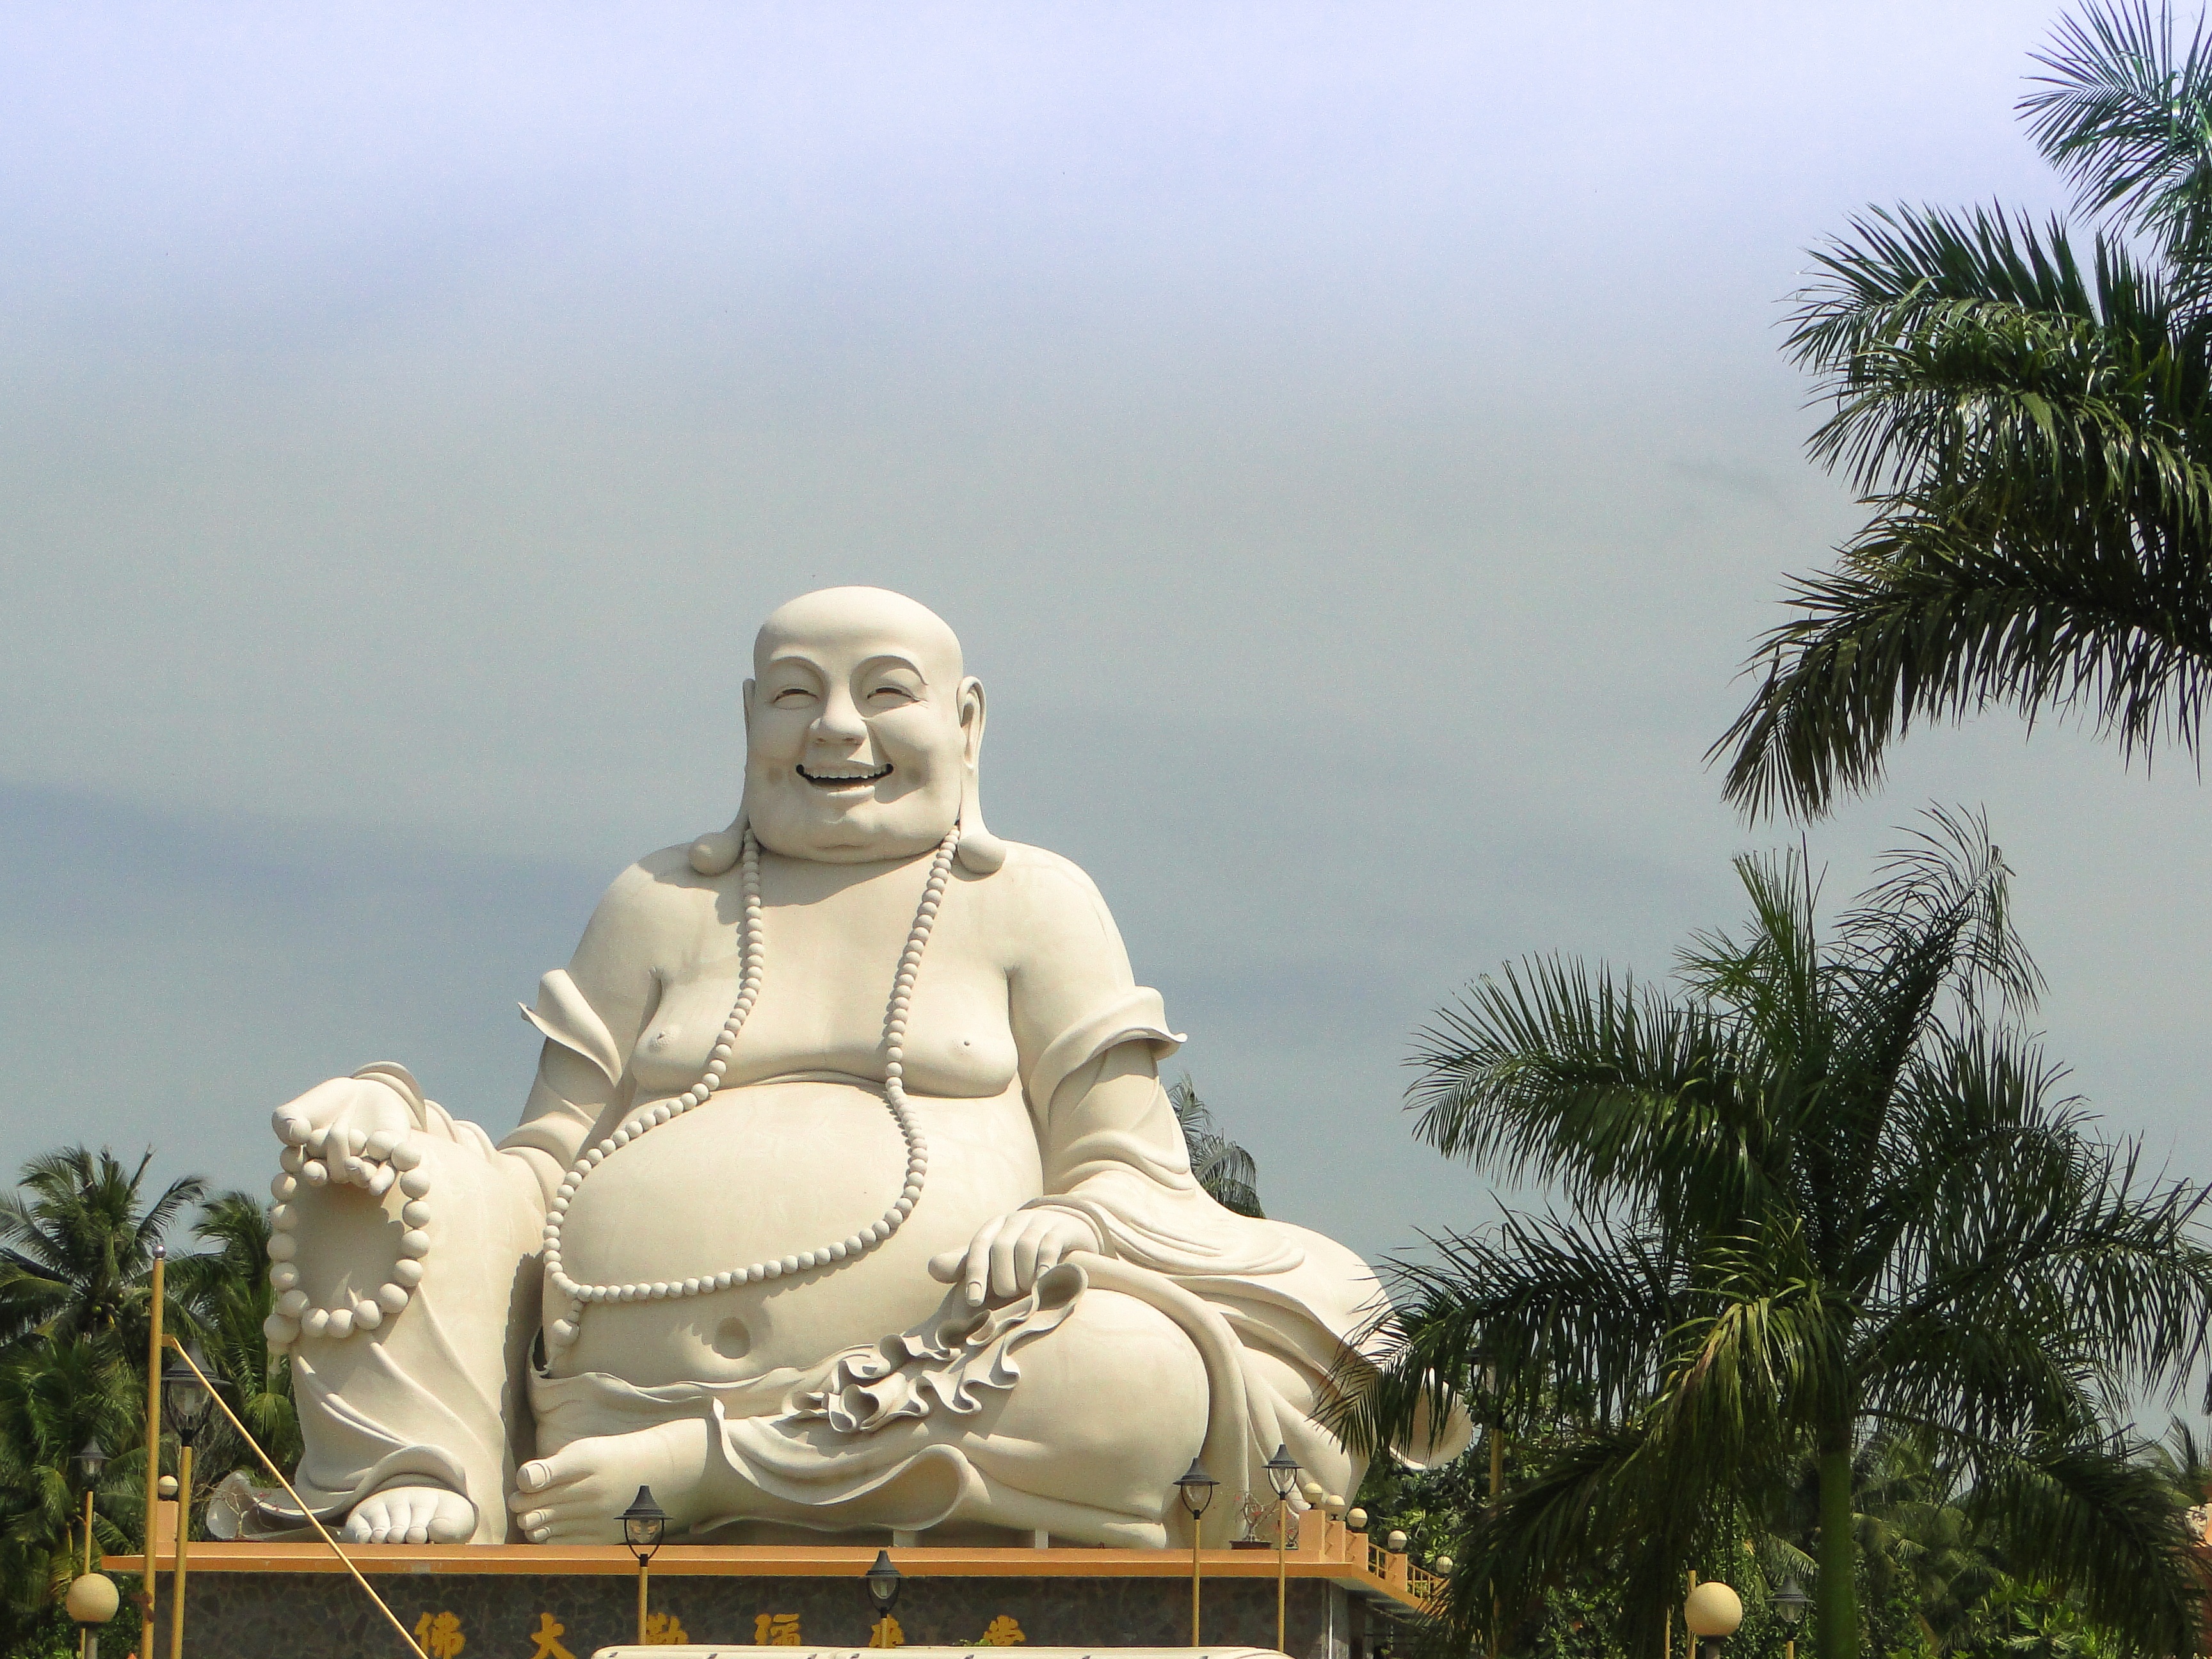
monument, vacation, statue, asia, landmark, sculpture, art, temple, buddha, vietnam, gautama buddha